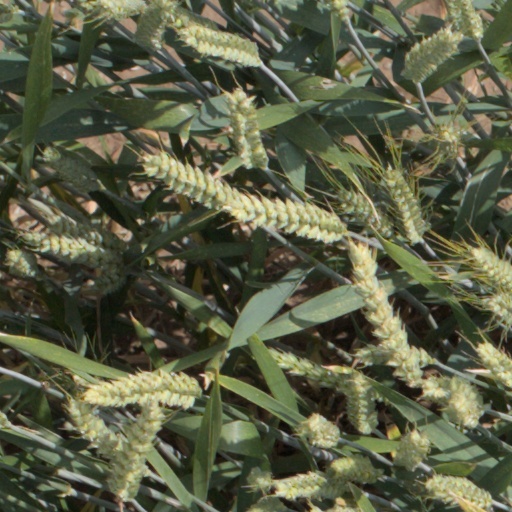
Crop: wheat